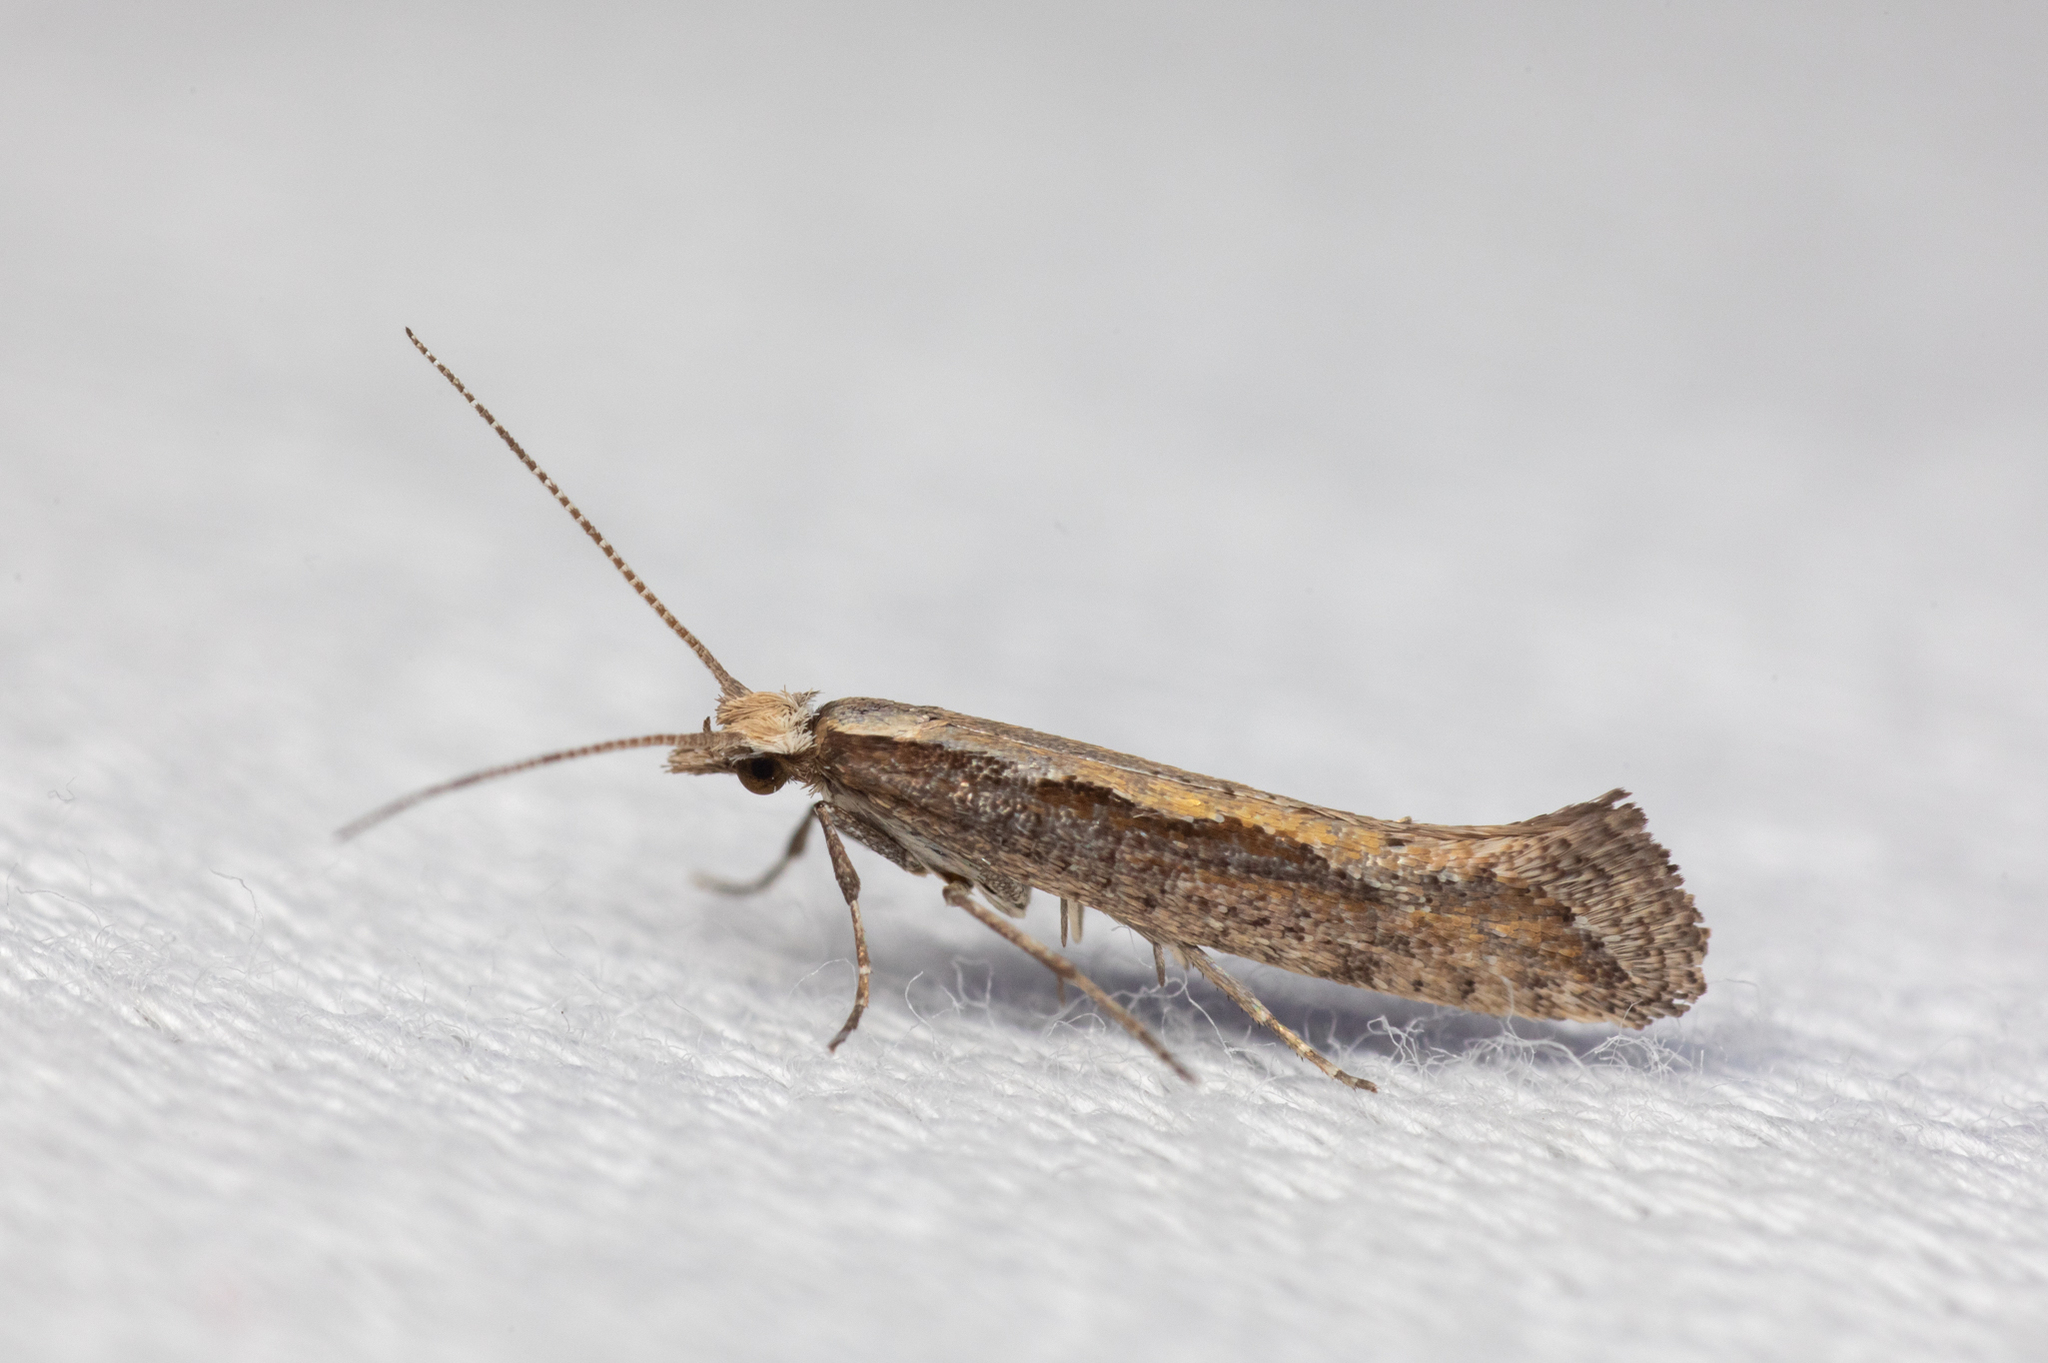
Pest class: diamondback_moth